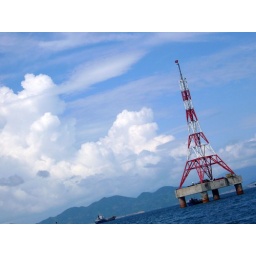
cable car tower in constrution, nha thrang, vietnam